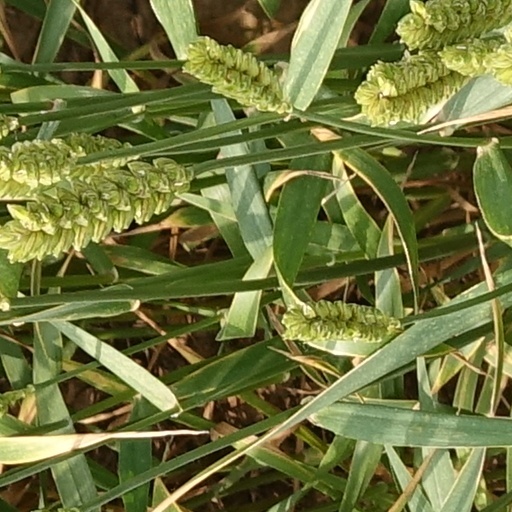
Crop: wheat